Mahanagar Telephone Mauritius Limited

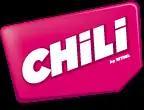
"CHILI GSM" Logo

The Company is second operator in Fixed Line and third operator in Mobile and one among the seven ILD